Loyola High School (Los Angeles)

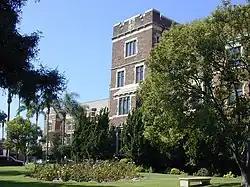
Loyola High School, fronting Venice Boulevard.

Loyola High School of Los Angeles is the region's oldest continuing educational institution, pre-dating the Los Angeles public school and the University of California systems. The school began in the downtown plaza Lugo adobe in 1865 as Saint Vincent's College at the behest of Archdiocese of Los Angeles Bishop Thaddeus Amat. After relocating to Hill Street in 1869 and to Grand Avenue in 1889, the Vincentian fathers ceded control of the school to the Society of Jesus in 1911, and it relocated to Avenue 52 in Highland Park as the prep school Los Angeles College. In 1917, the school moved to its current location on Venice Boulevard after the copper magnate and Irish philanthropist Thomas P. Higgins helped secure land for the school.